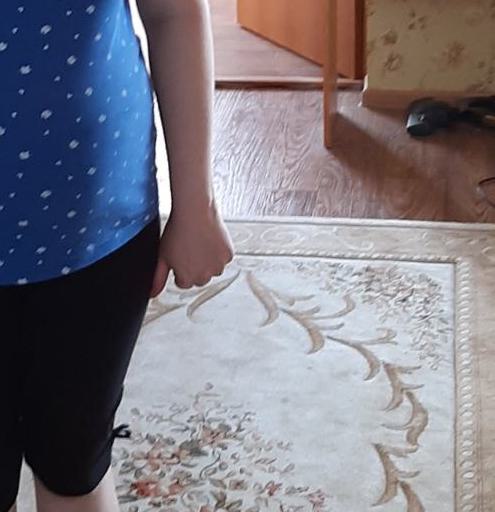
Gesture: no_gesture